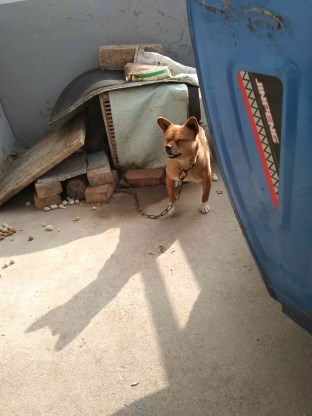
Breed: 3336-n000121-chinese_rural_dog